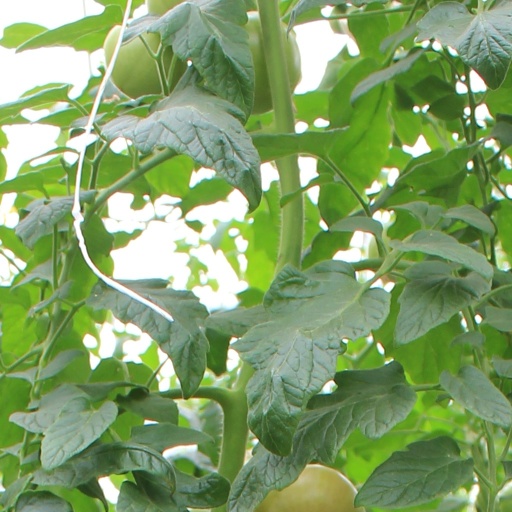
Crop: tomato